NATO Training Mission – Afghanistan

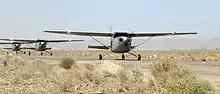
Ce182T trainers at Shindand Air Base, which serves as the main training center for the Afghan Air Force.

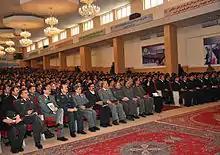
New graduates of the Afghan National Police (ANP) sitting at the Ministry of the Interior in Kabul.

Members of the have undertaken different responsibilities in the creation of the ANA and the Afghan Air Force (AAF). All these various efforts are managed on the Coalition side by NATO Training Mission - Afghanistan (NTM-A), a three-star level multi-national command headquartered in downtown Kabul.